Al-Kazimiyya Mosque

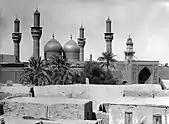
Al-Kadhimiya Mosque as seen in 1932.

During the 1920 Iraq Revolt against the British Empire, al-Kadhimya Mosque was among the many sites around Baghdad to see national gatherings aimed to revolt against the British. These gatherings were noted by Musa al-Shabandar who saw similar gatherings such as in the Haydar-Khana Mosque. These gatherings coincided with Mawlid and Husayni condolences and saw significant Islamic unification as noted by al-Shabandar.